KL Metropolis

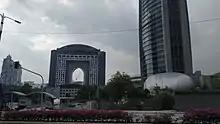
"Menara MATRADE" (MATRADE Tower) and "Menara MITI" (MITI Tower)

Three towers comprising simplex, duplex suites and serviced residences on a land. Arte Mont Kiara was developed by Arte Corp, formerly known as Nusmetro Property Sdn Bhd (Nusmetro), under a joint-venture with Naza TTDI. The project was launched in 2015 and completed in 2020.